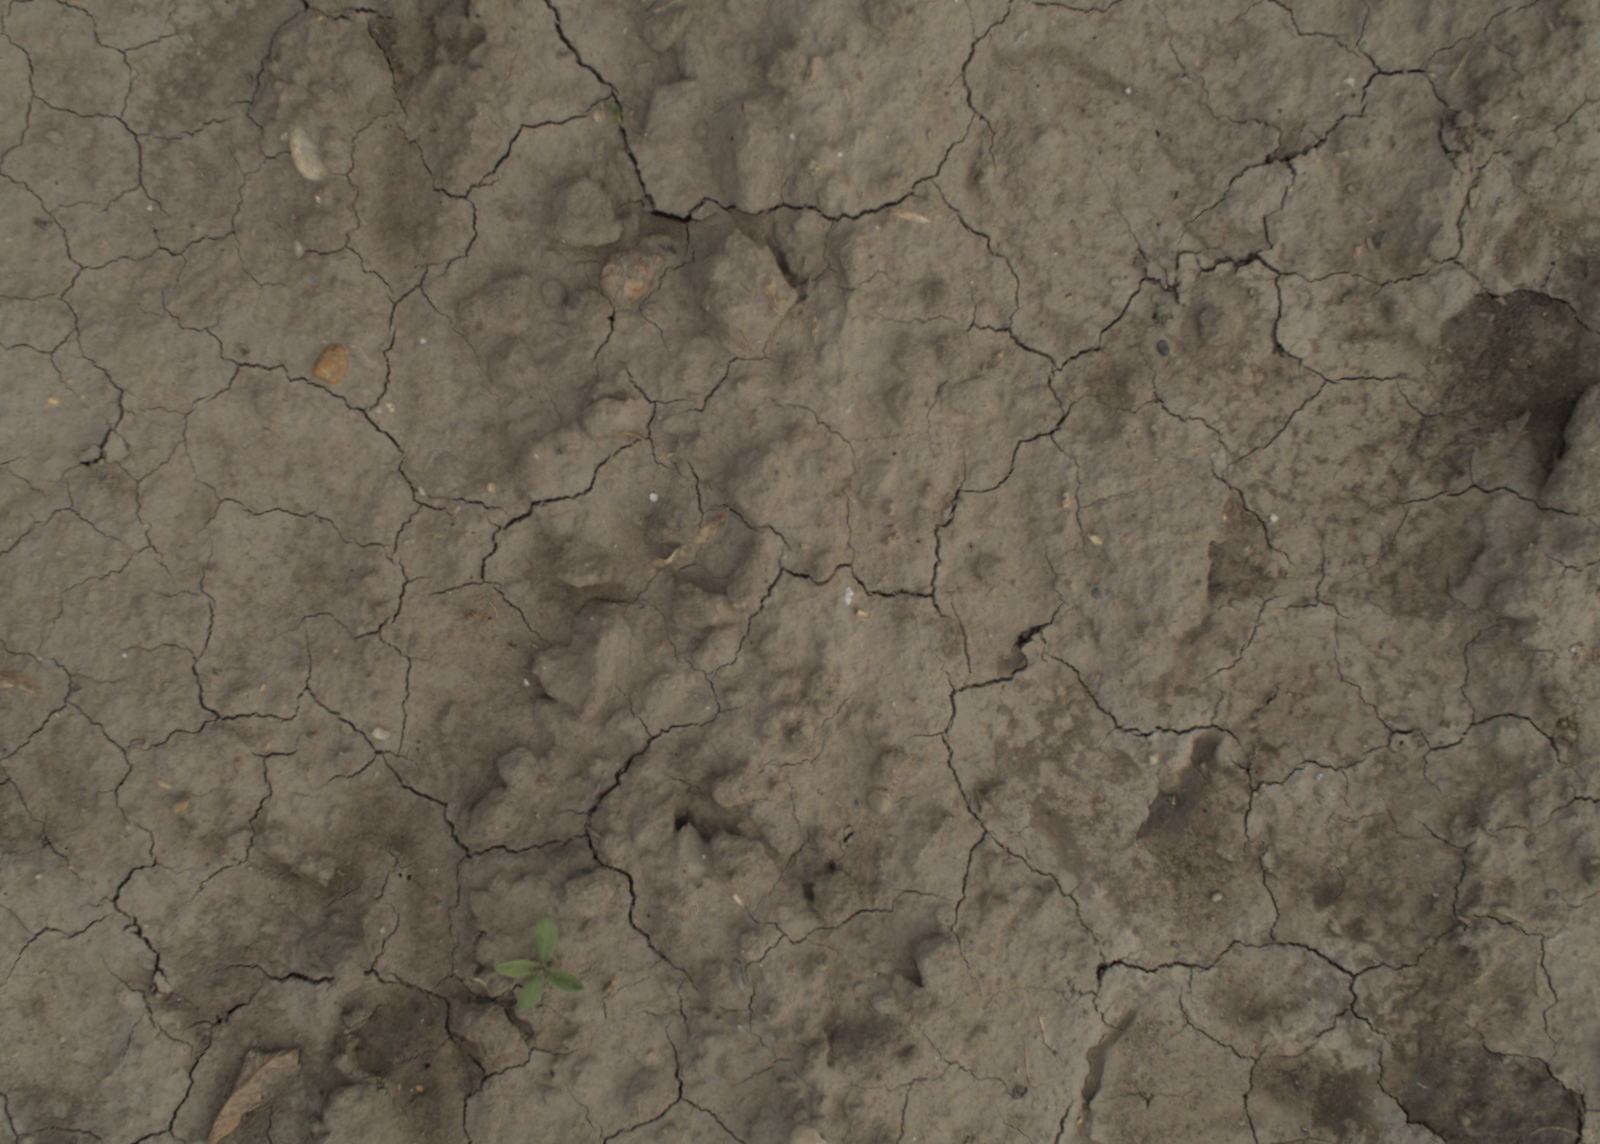
Capture date: 21.09.2021 11:03:19
Weather: mixed
Wind: light
Seeding date: 02.09.2021
Plant canopy height (mm): 962